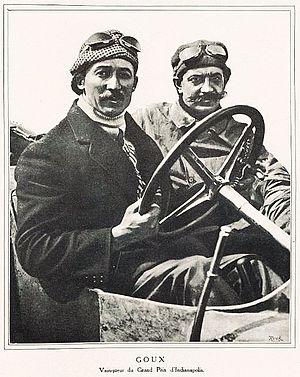
Jules Goux vainqueur des 500 miles d'Indianapolis (La Vie au Grand Air, 14 juin 1913, p.455)
Les 500 miles d'Indianapolis 1913, courus sur l'Indianapolis Motor Speedway et organisés le 30 mai 1913, ont été remportés par le pilote français Jules Goux sur une Peugeot.